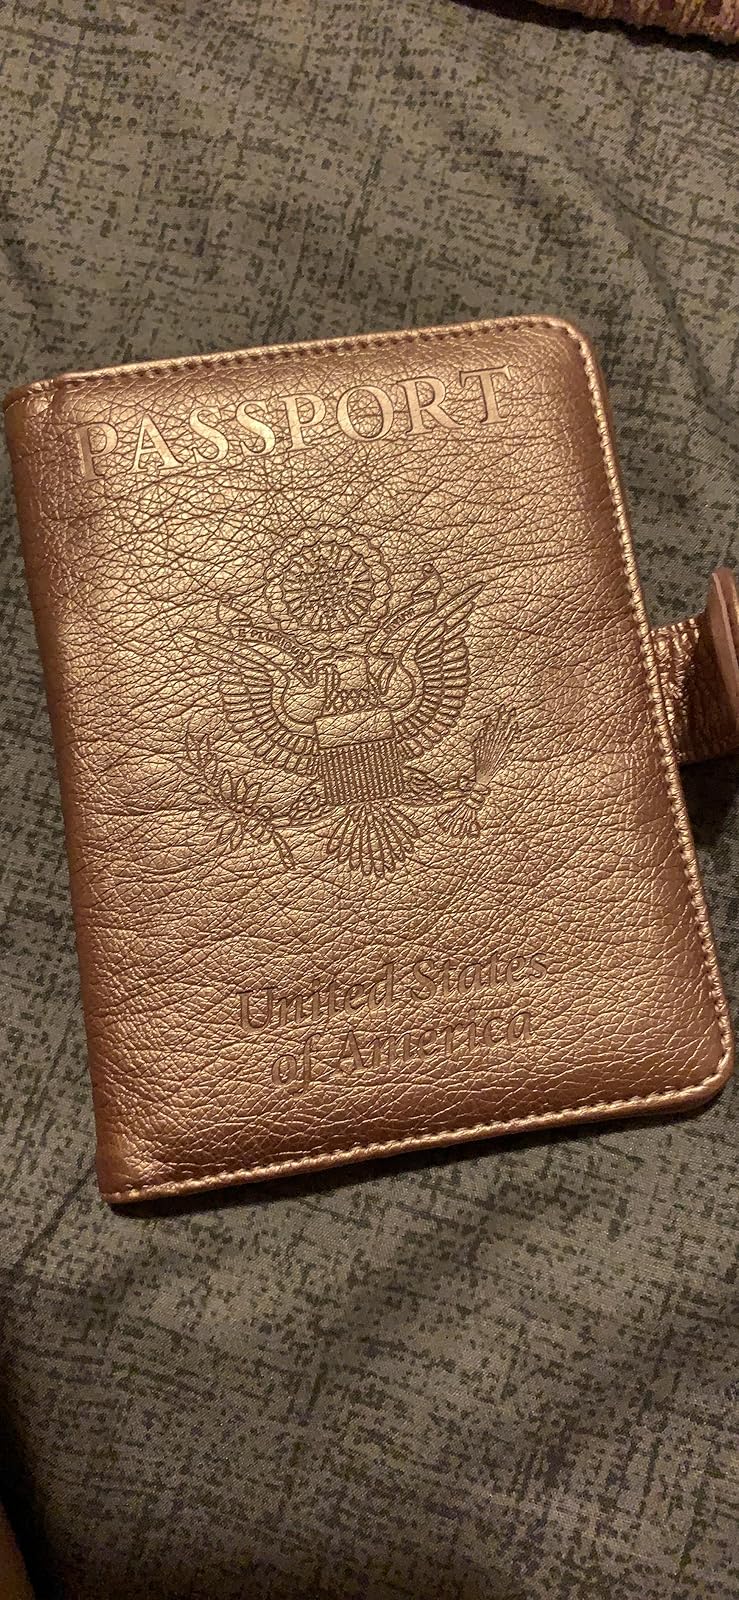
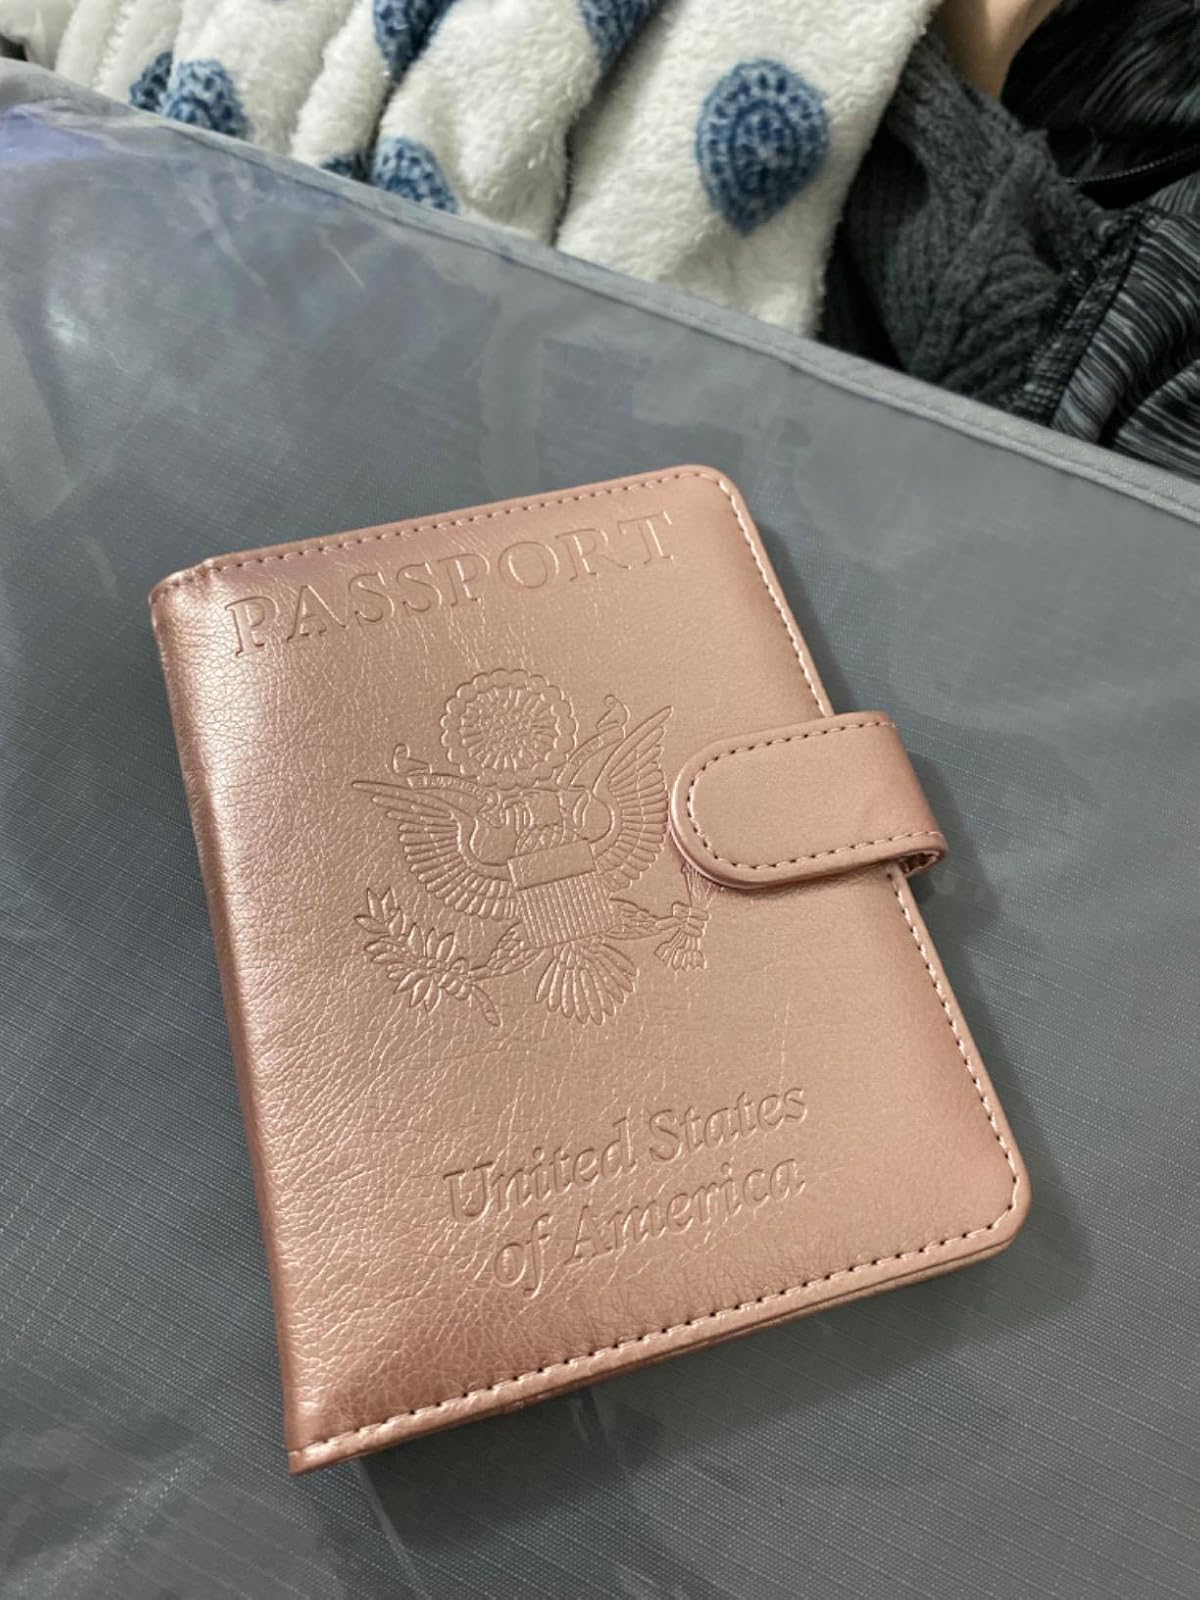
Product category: accessories_wallet
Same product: yes